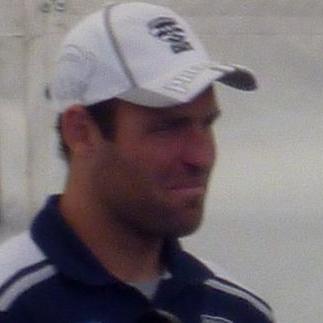
Age: 30